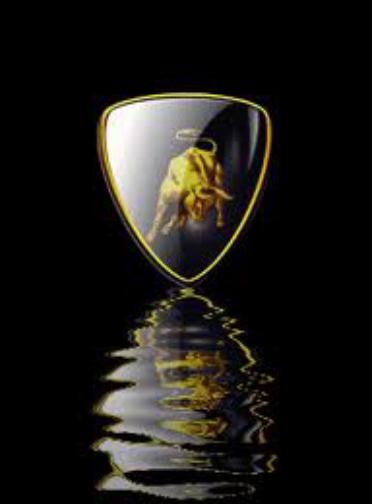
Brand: Lamborghini
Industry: Transportation